Side effects of radiotherapy on fertility

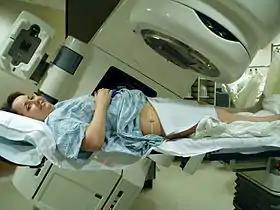
Patient undergoing pelvic radiotherapy

The side effects of radiotherapy on fertility are a growing concern to patients undergoing radiotherapy as cancer treatments. Radiotherapy is essential for certain cancer treatments and often is the first point of call for patients. Radiation can be divided into two categories: ionising radiation (IR) and non-ionising radiation (NIR). IR is more dangerous than NIR and a source of this radiation is X-rays used in medical procedures, for example in radiotherapy.